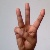
The image shows a hand gesture representing the letter 'W' in Indian Sign Language.